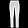
Label: Trouser